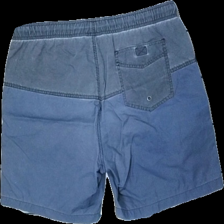
View: back
Type: Shorts
Category: Men
Brand: Not in the list
Brand text on label: Blend
Colors: Blue
Material: Unknown match
Cut: Regular
Size: XL
Season: Summer
Damage: Great general wear and tear of the fabric. Washed out colors
Price range: <50
Recommended usage: Export